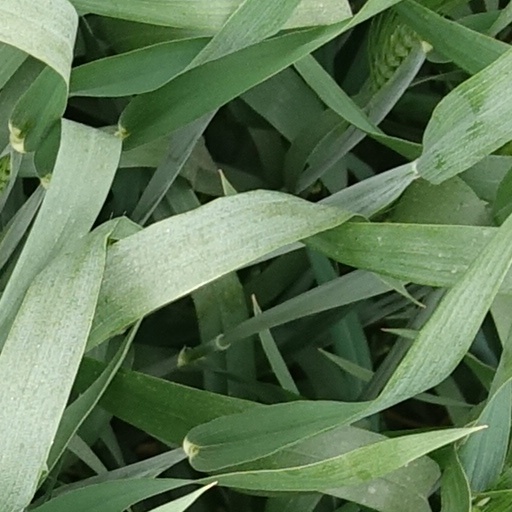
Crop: wheat